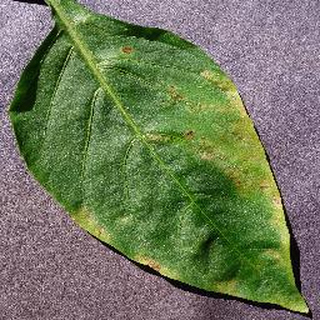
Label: bell_pepper_bacterial_spot